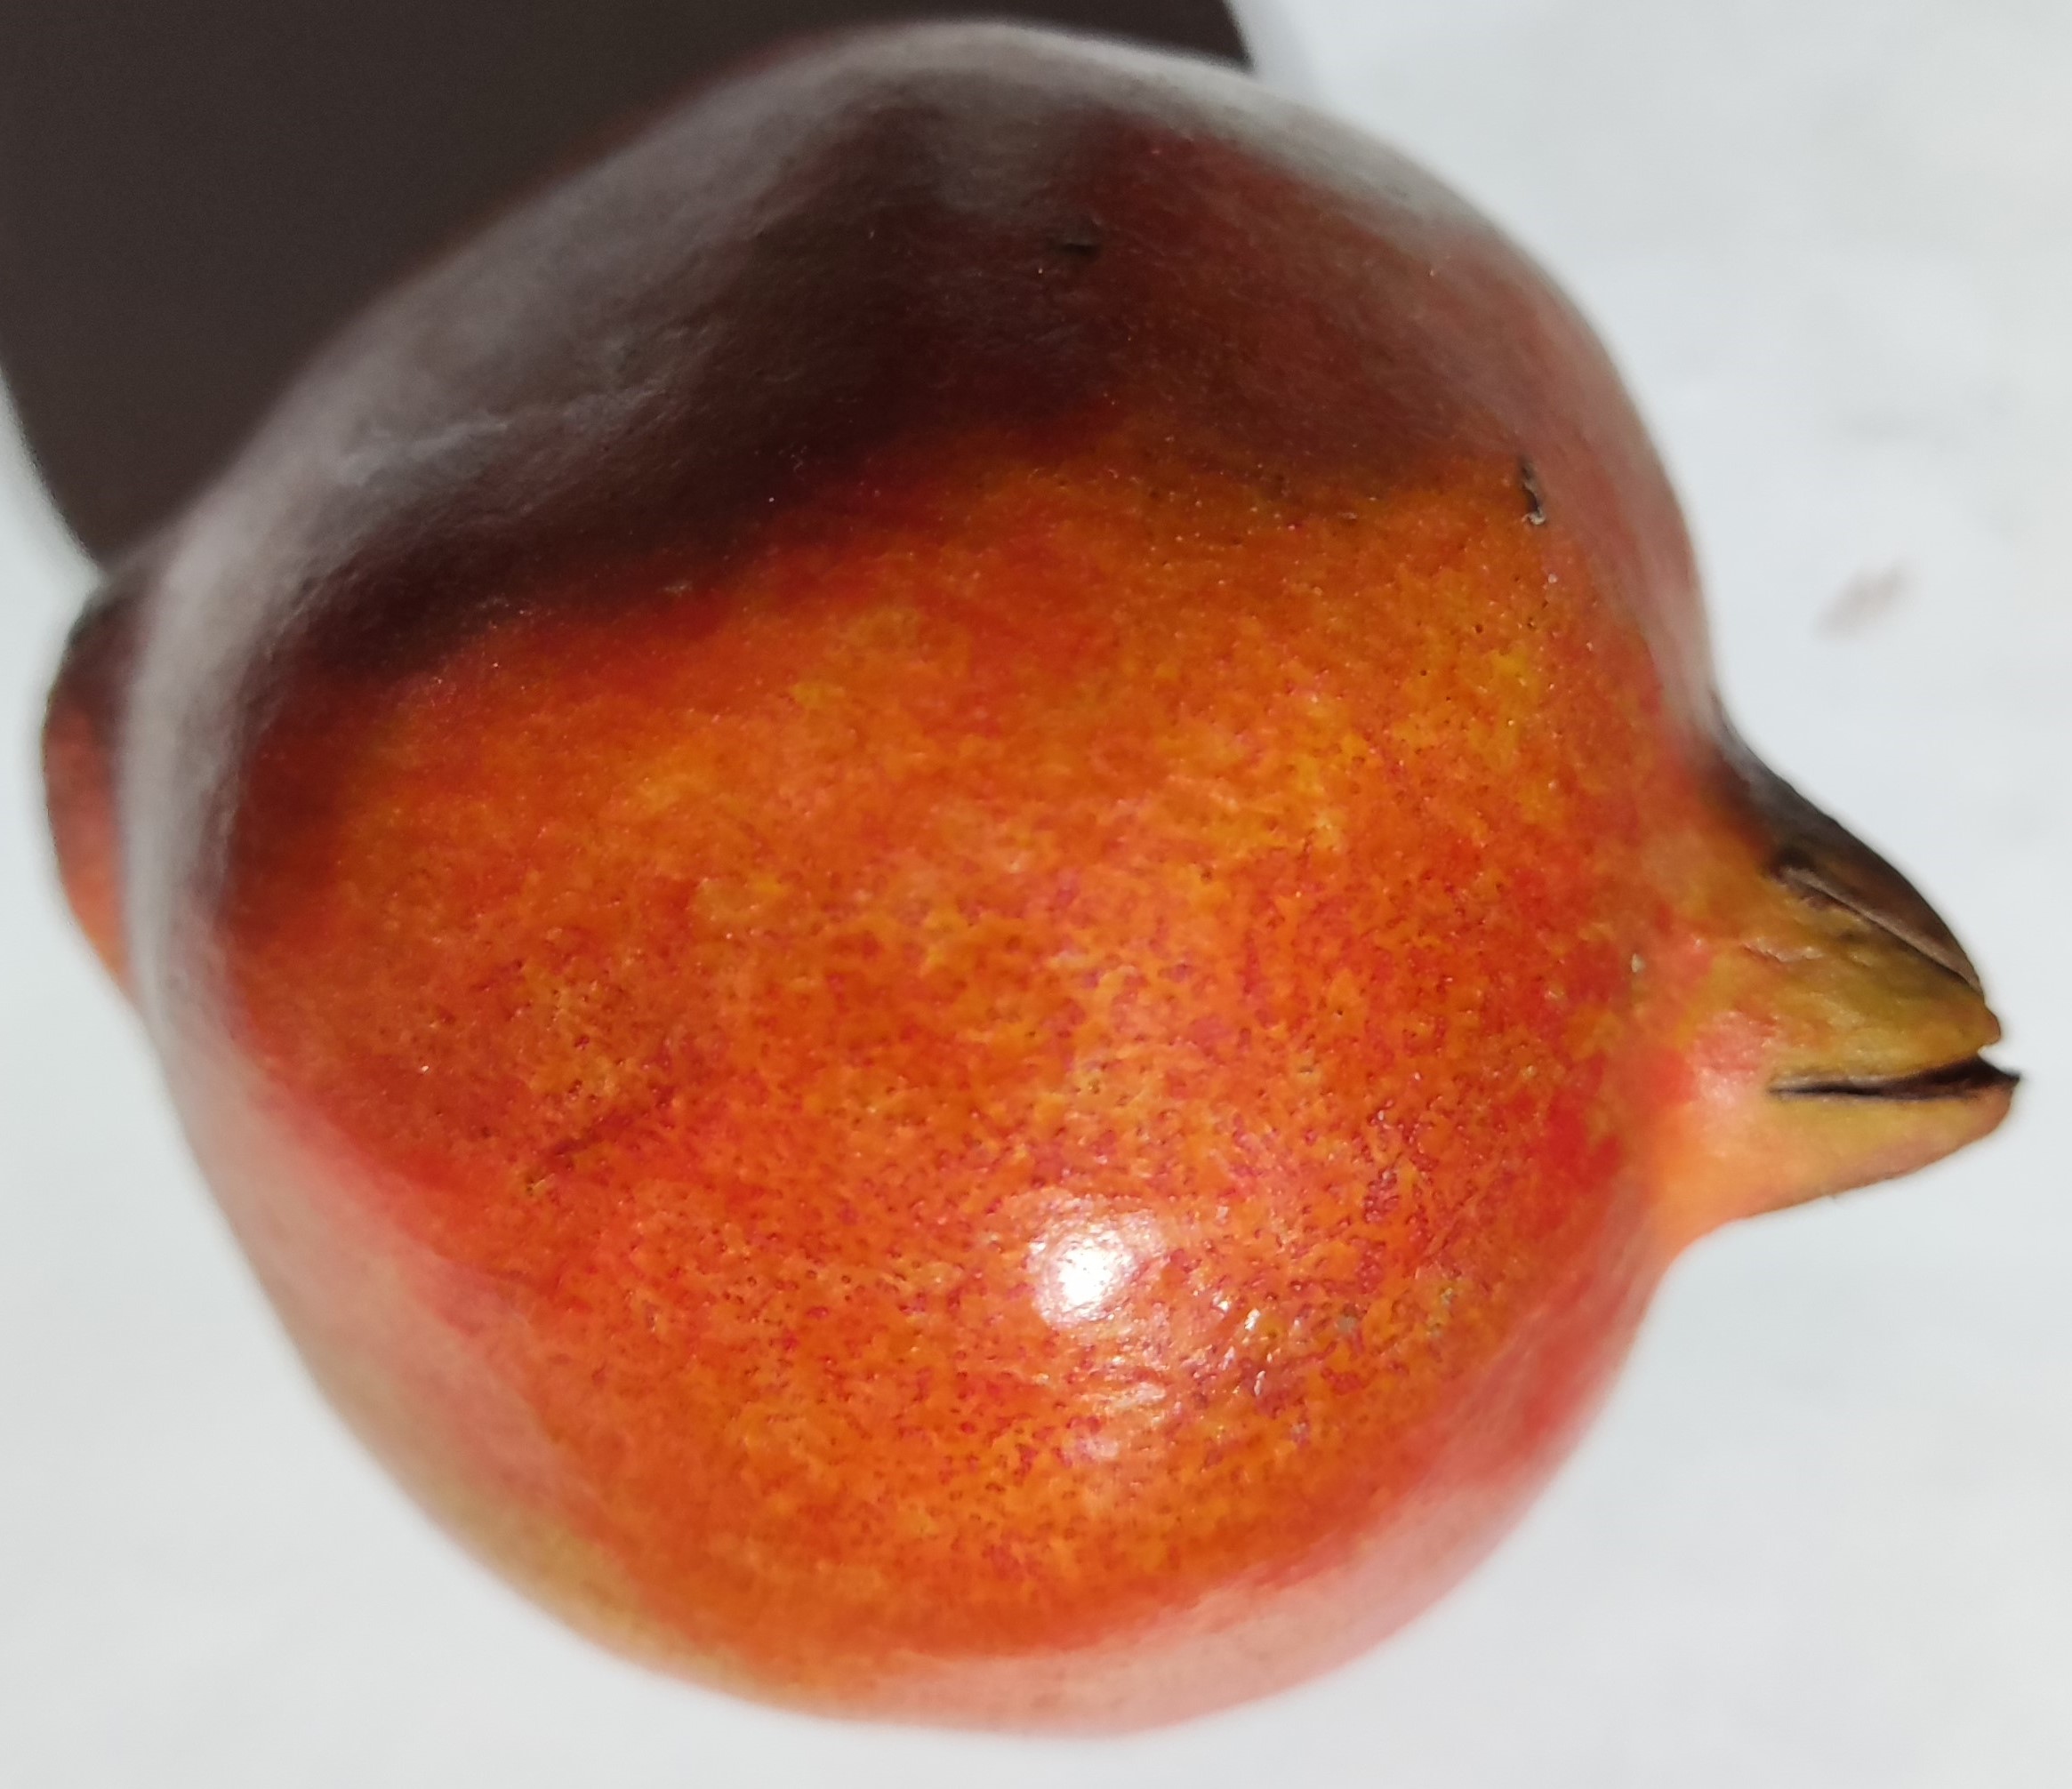
Fruit: pomegranate
Condition: fresh